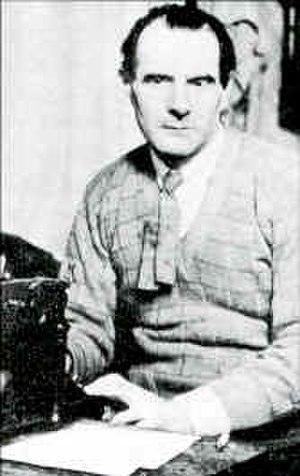
Seán O'Casey est un dramaturge irlandais majeur.